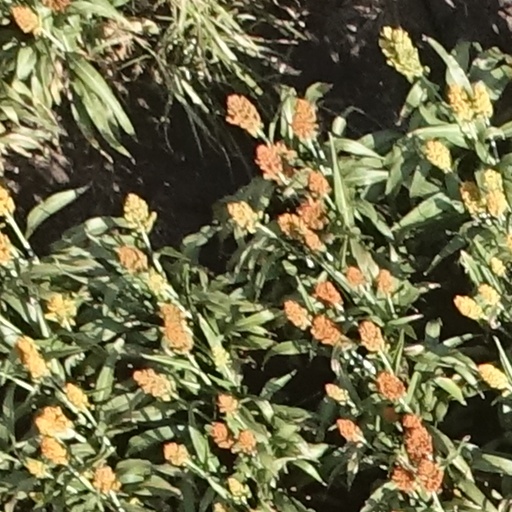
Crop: sorghum